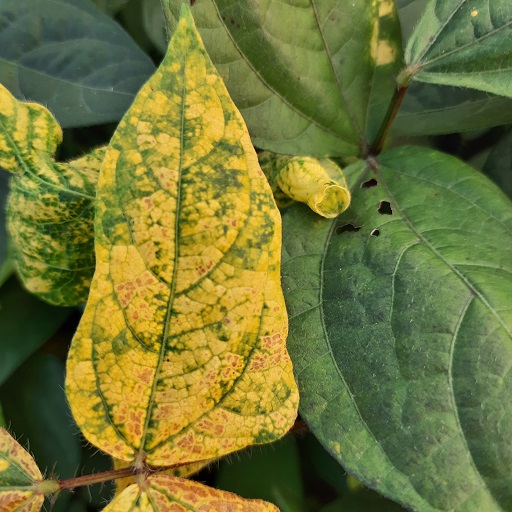
Label: Yellow Mosaic